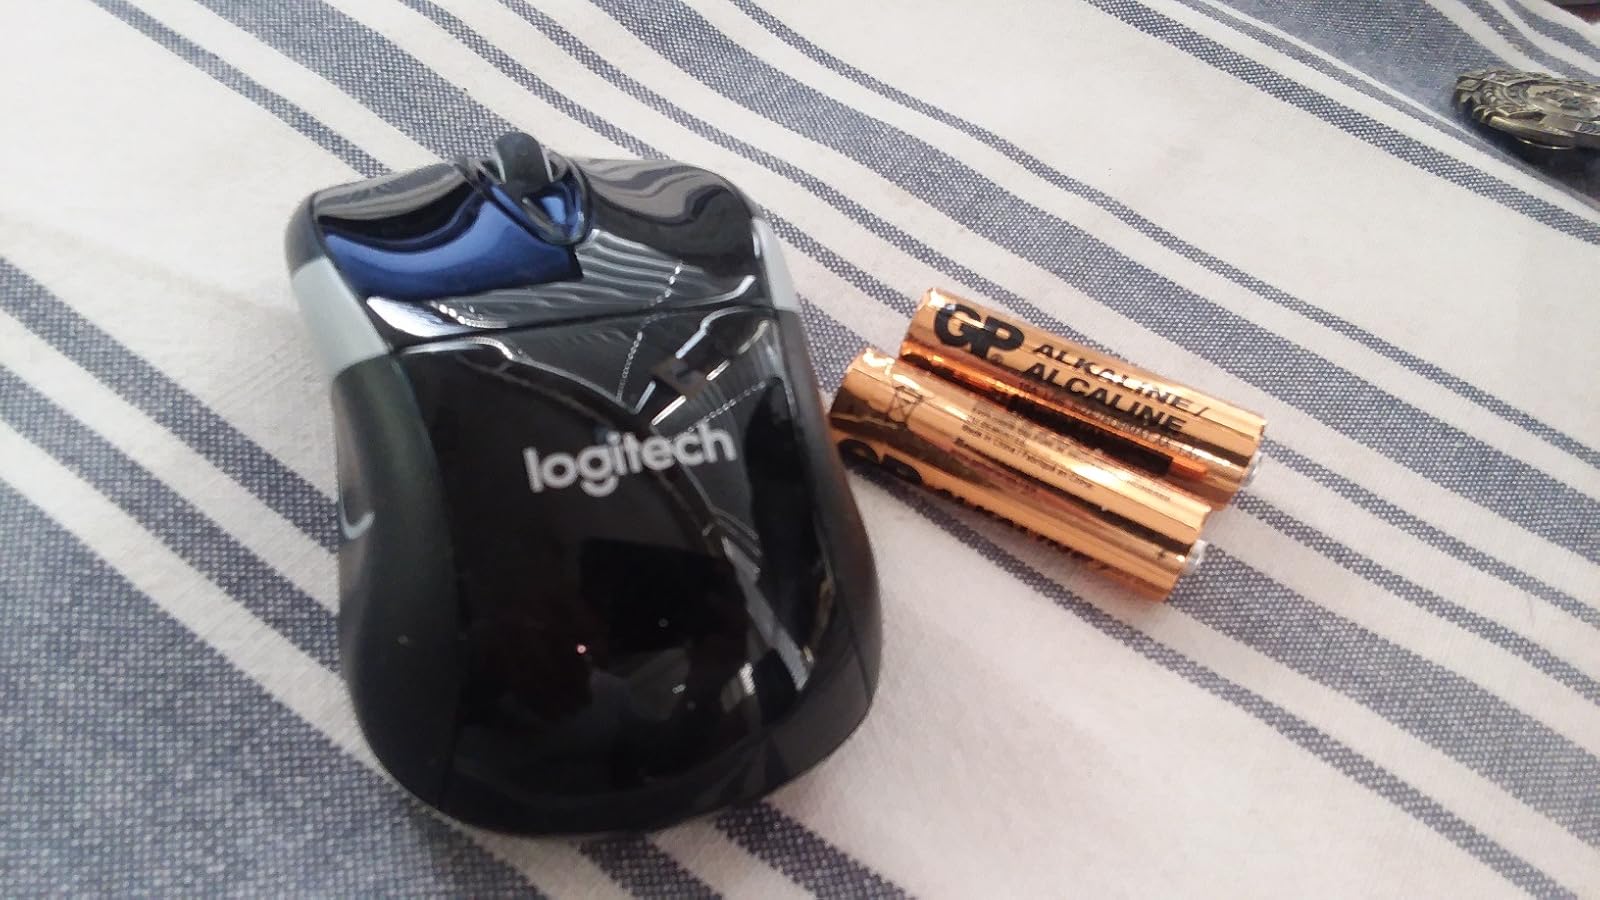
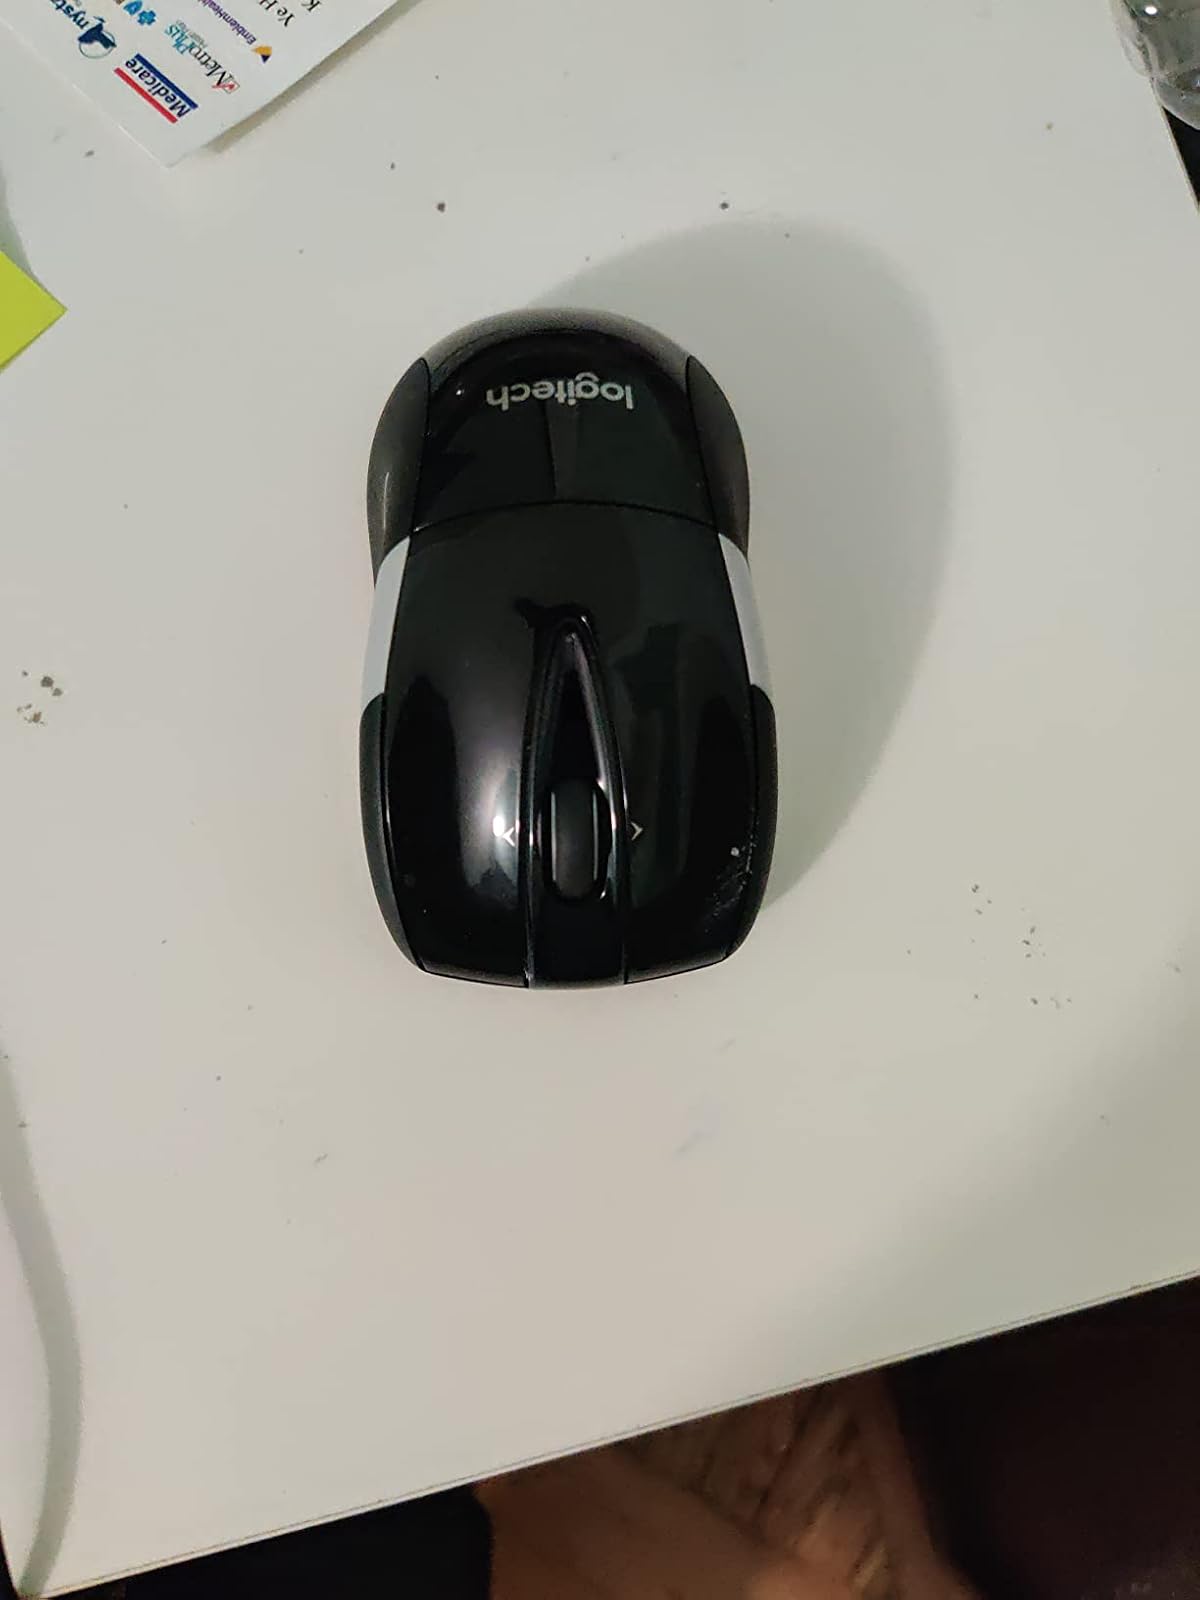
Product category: mouse
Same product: yes